Lorena Ermocida

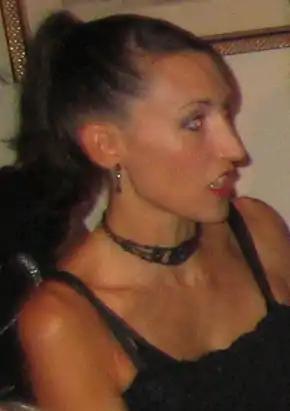
Lorena Ermocida 2006.

Lorena Ermocida is an Argentine tango dancer, teacher and choreographer.